Wrapped Reichstag

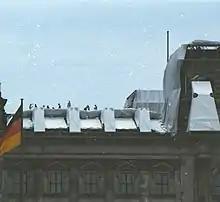
Workers preparing to drape the fabric

Wrapped Reichstag, Project for Berlin is a 1995 environmental artwork by artists Christo and Jeanne-Claude included as the wrapped up Berlin Reichstag building in fabric.